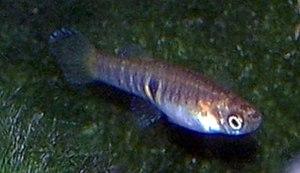
Le genre Neoheterandria regroupe plusieurs espèces de poissons de la famille des Poeciliidae.